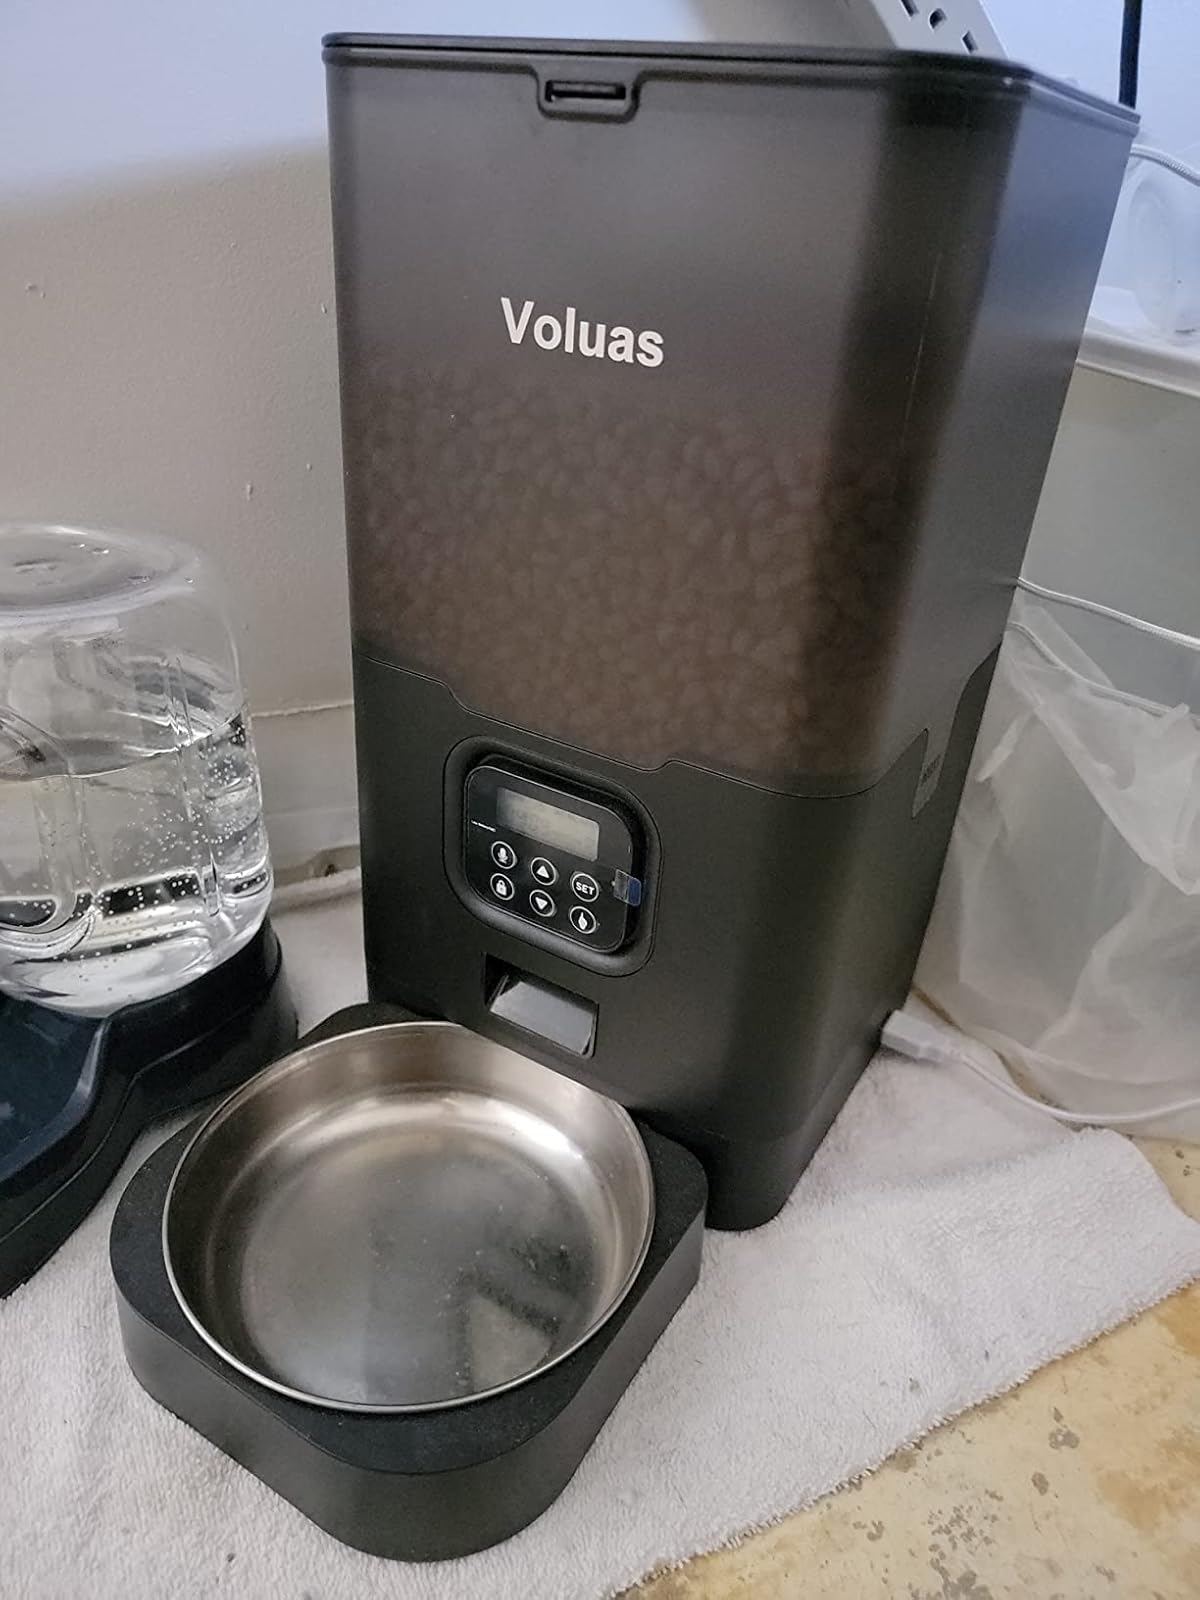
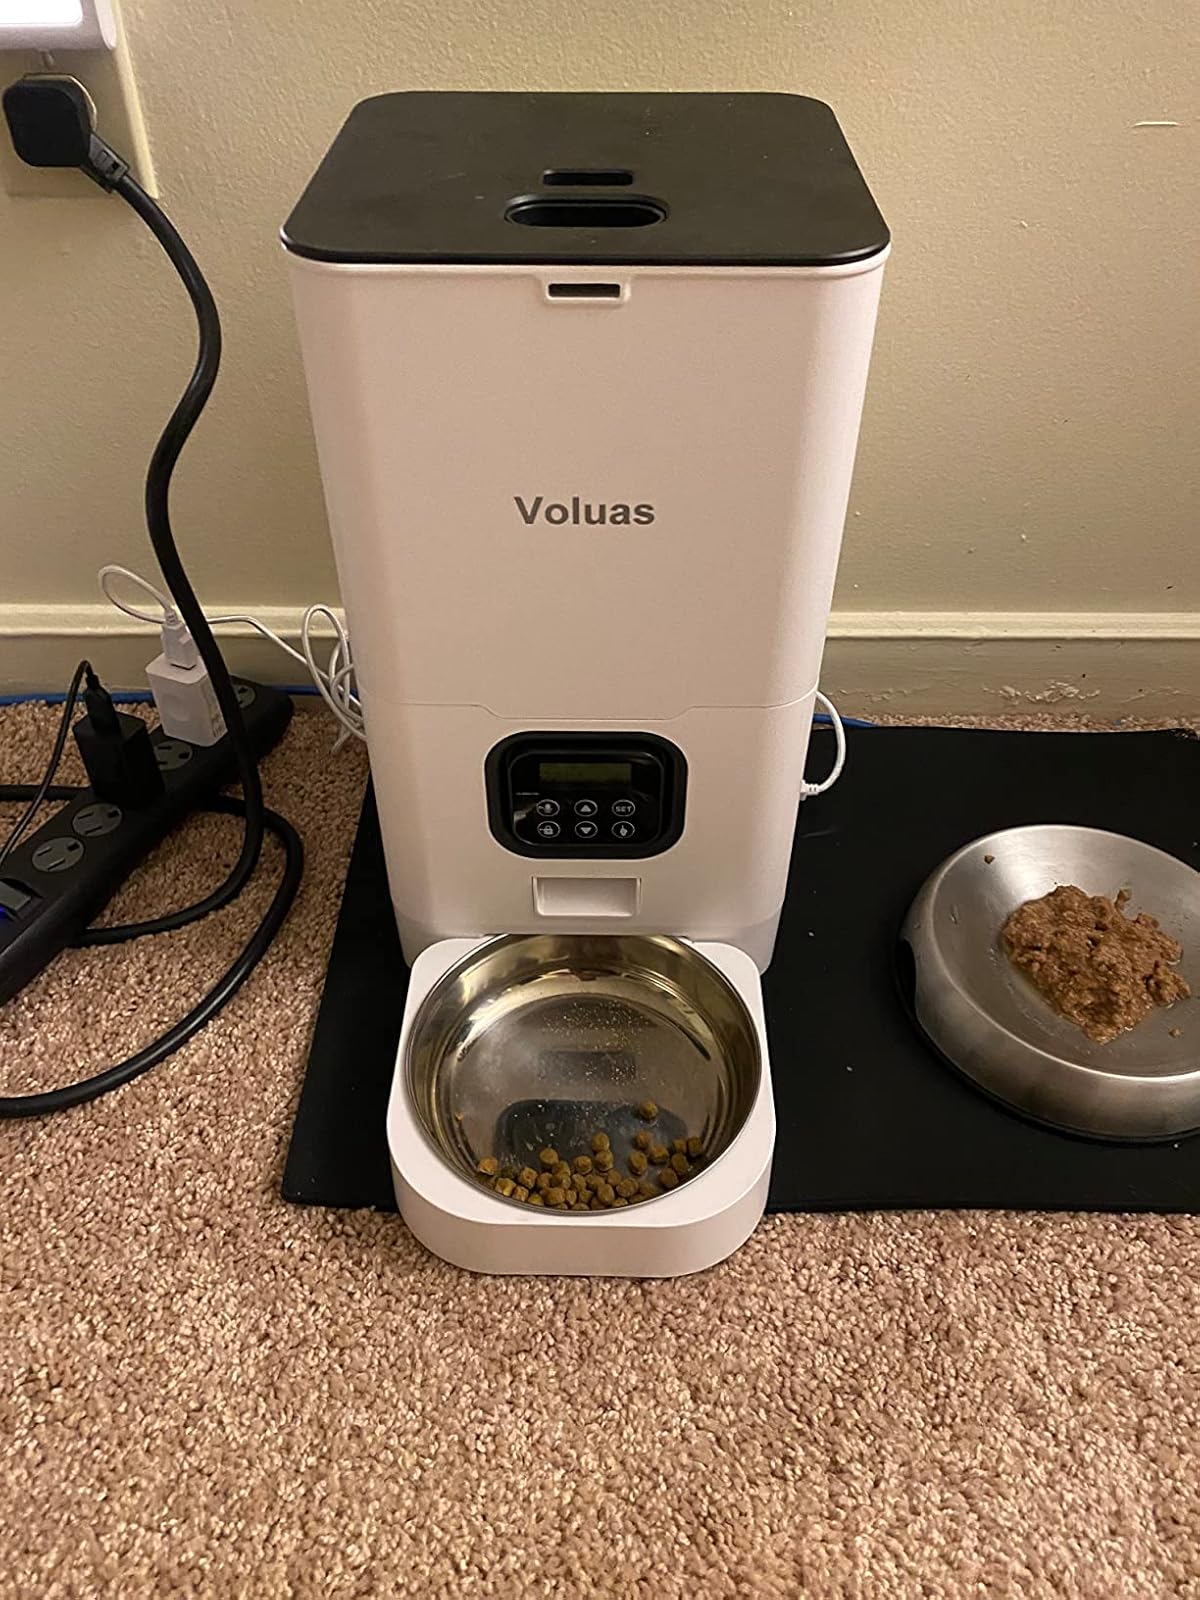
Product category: items_feeder
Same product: no